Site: brandenburg
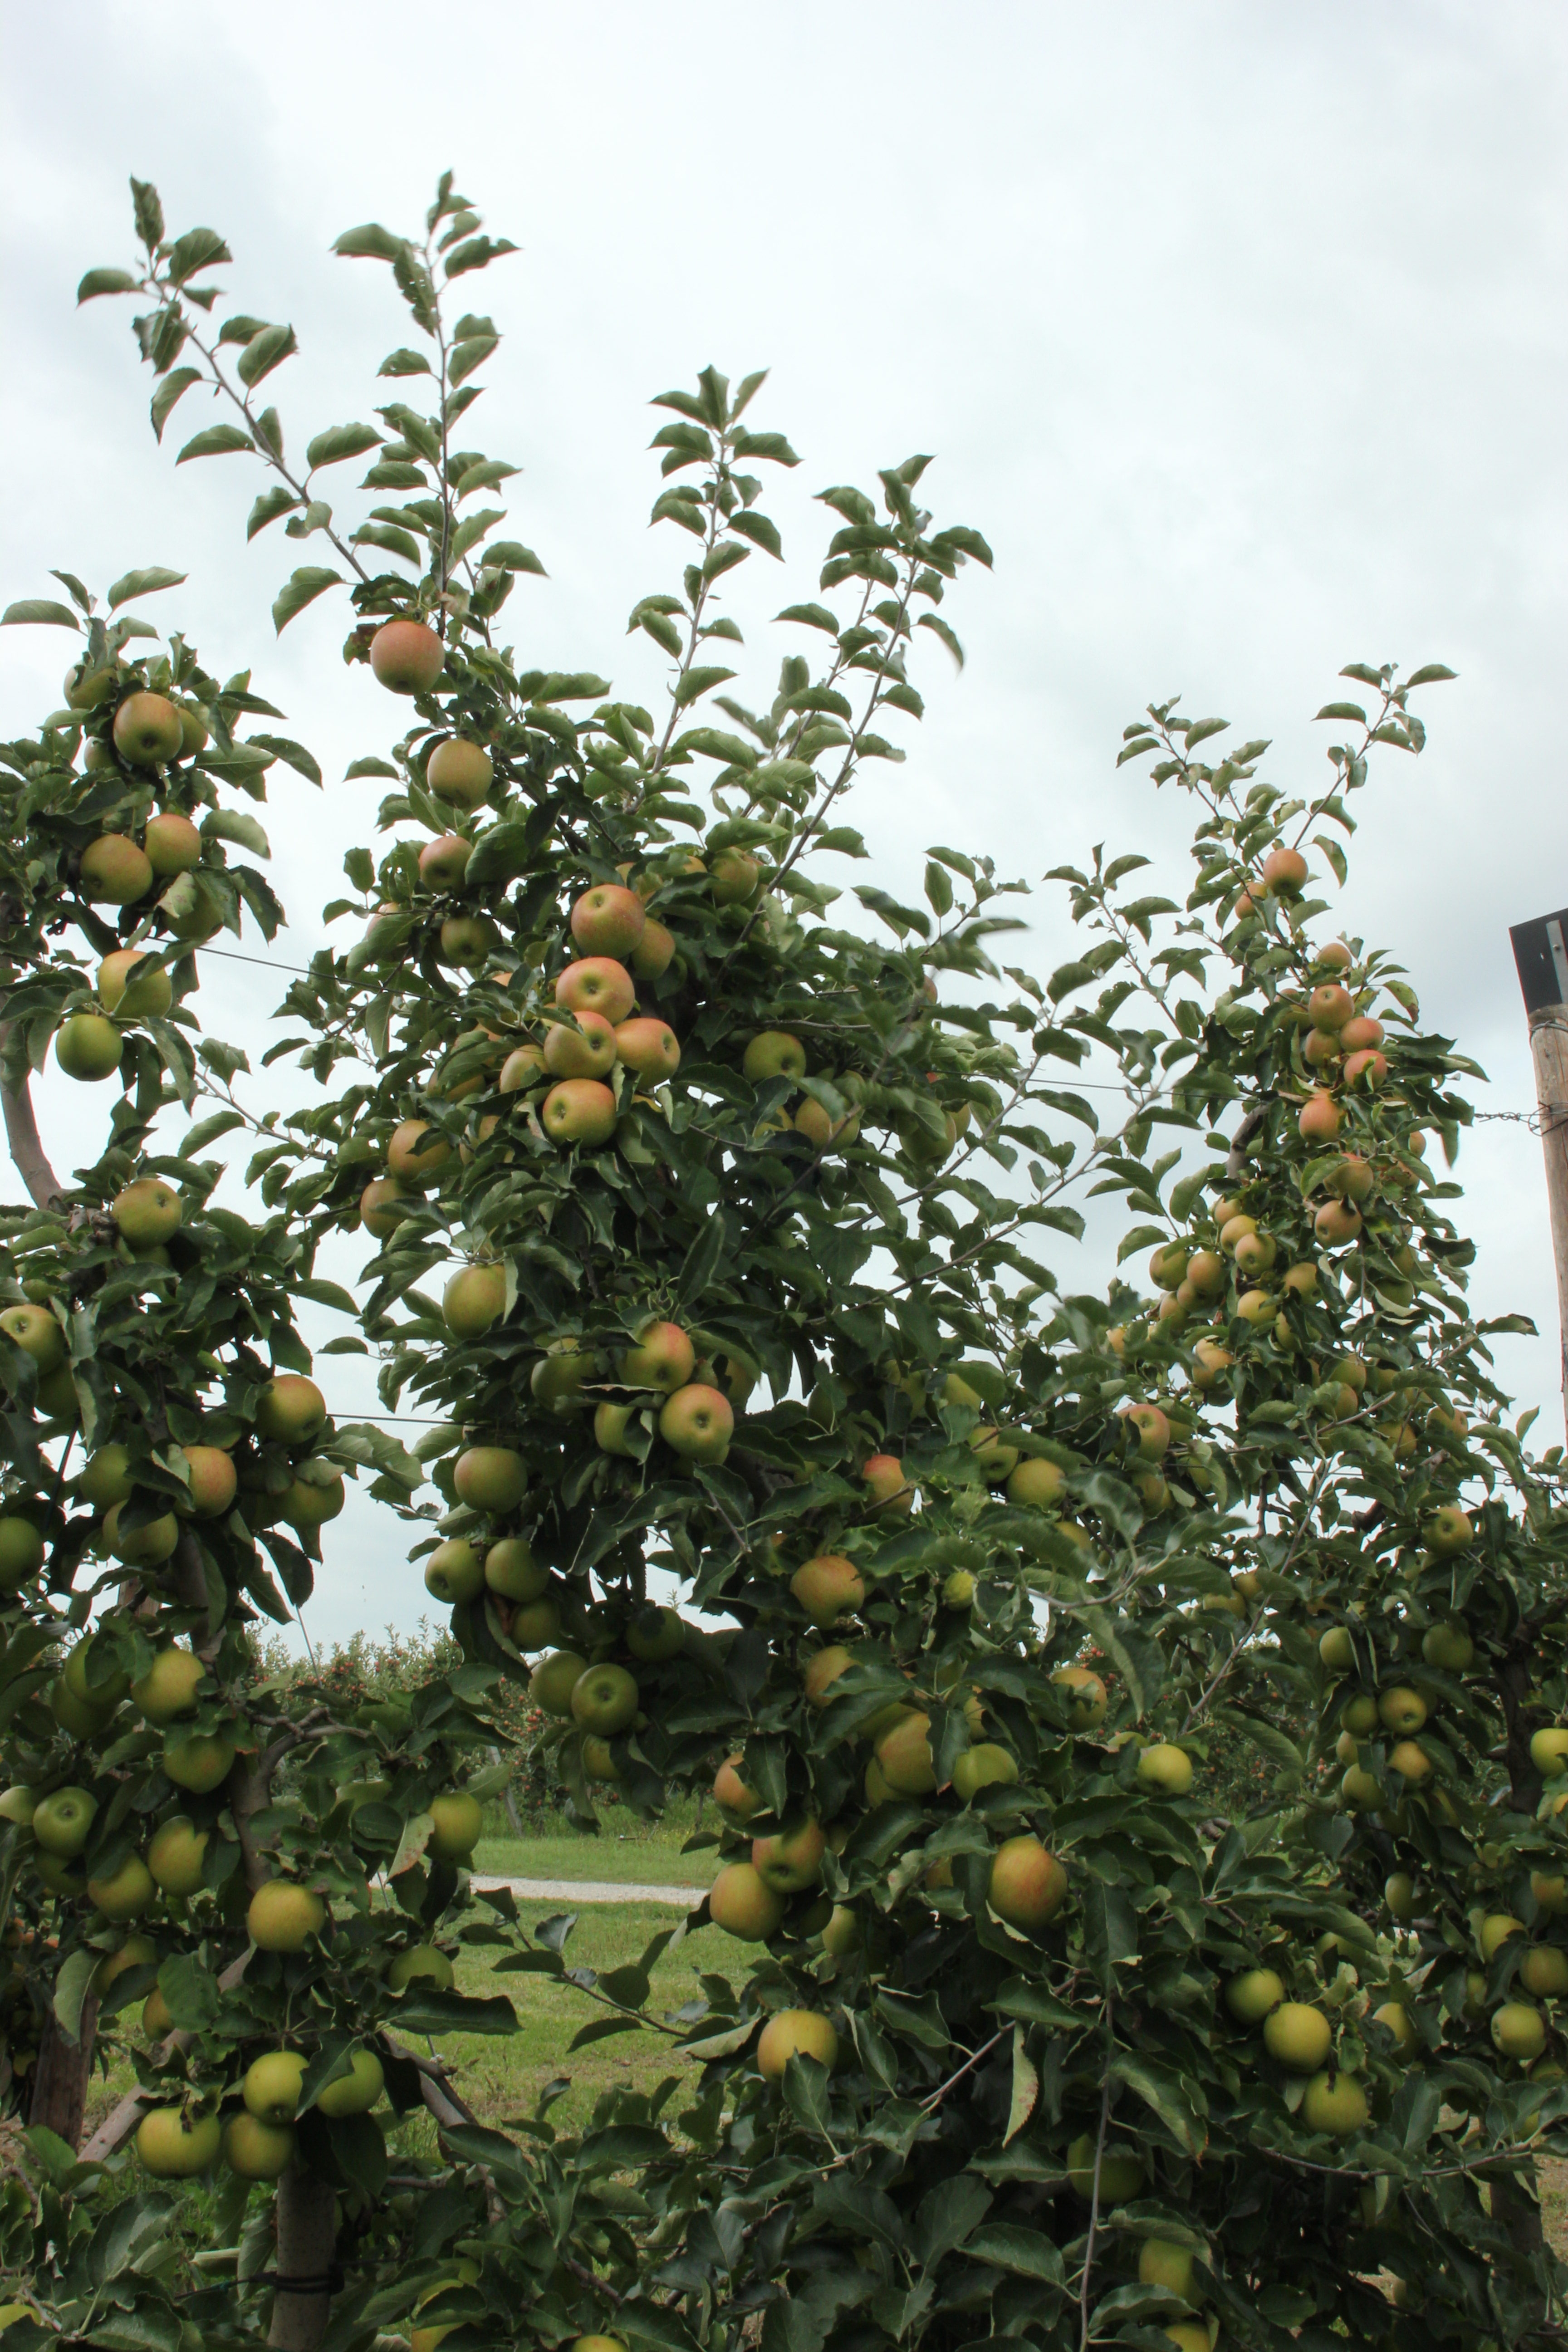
Growth stage (BBCH 87): Maturity of fruit and seed